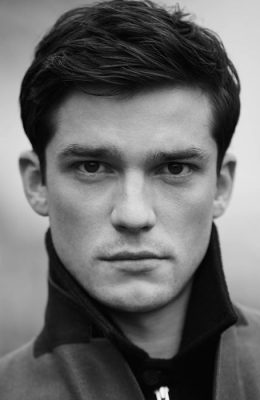
Gender: men